Hum Kisise Kum Nahin (2002 film)

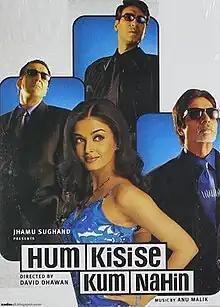
Theatrical release poster

Hum Kisise Kum Nahin is a 2002 Indian Hindi-language action comedy film directed by David Dhawan and produced by Afzal Khan. The film stars Amitabh Bachchan, Sanjay Dutt, Ajay Devgn and Aishwarya Rai.